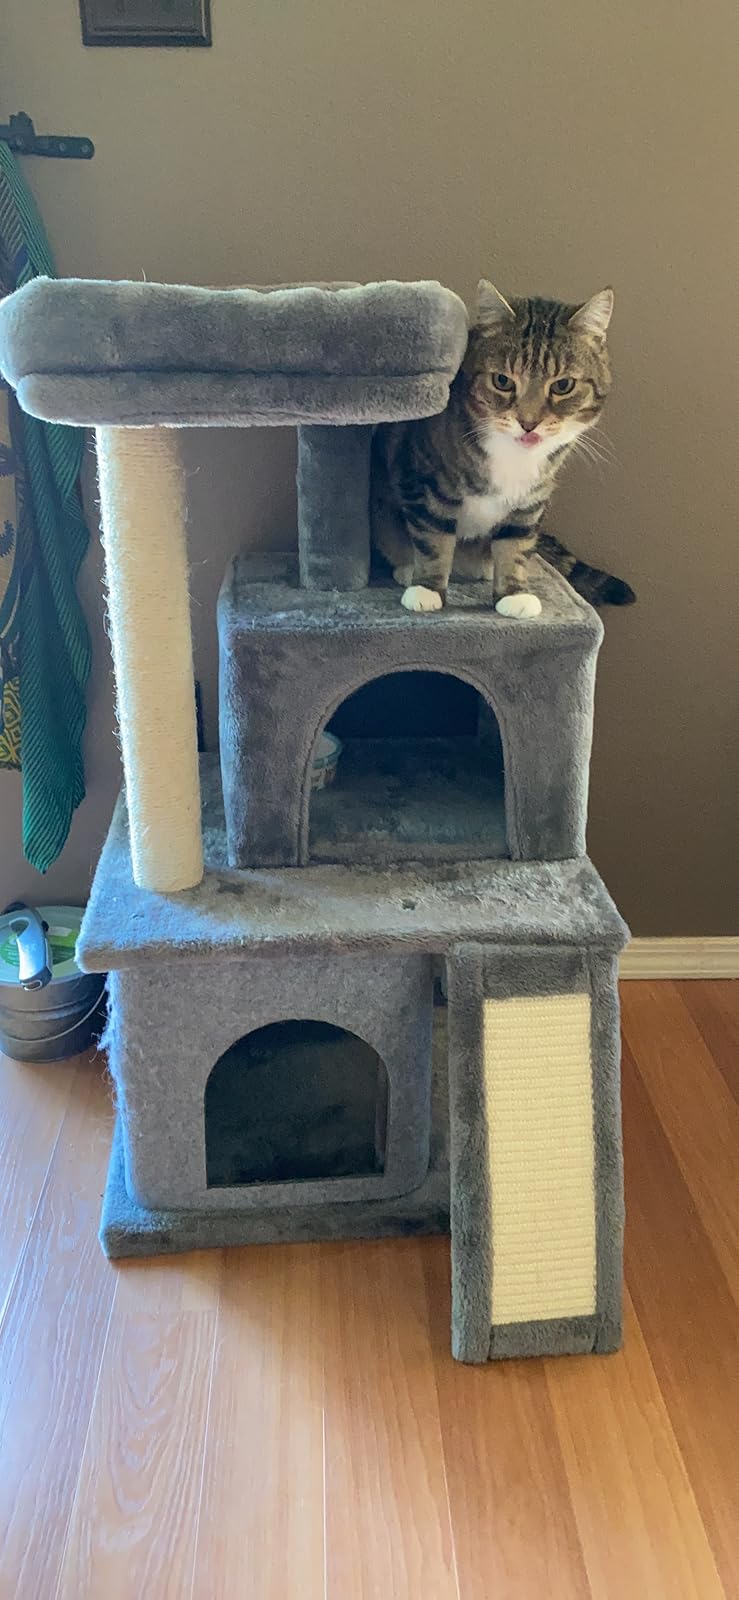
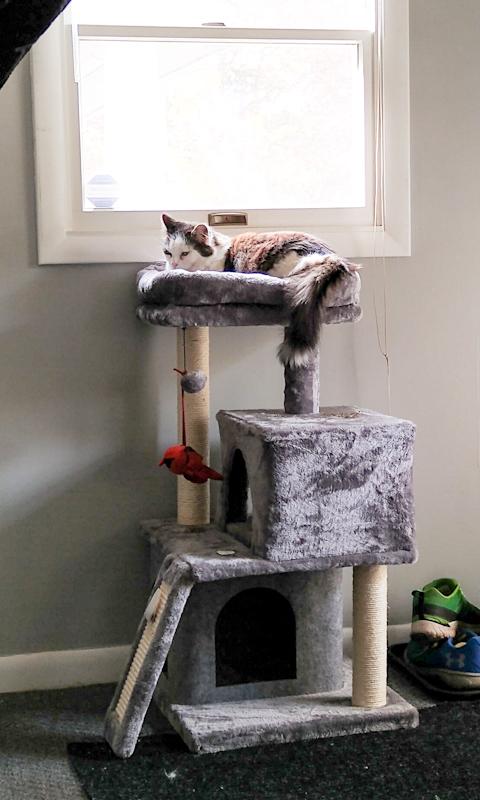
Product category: items_cat tree
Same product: yes